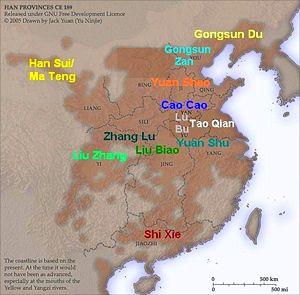
La période désignée sous le nom de Fin de la dynastie Han, ou Fin de la dynastie des Han orientaux va de 184 à 220, ce qui correspond à peu près au règne de Han Xiandi, le dernier empereur de la dynastie Han. Pendant cette période, les institutions de l'empire des Han, largement affaiblies au cours des décennies précédentes, s'effondrent à la suite du contrecoup de la révolte des turbans jaunes et à l'usurpation du pouvoir par le seigneur de guerre Dong Zhuo. Le pays éclate littéralement en une mosaïque de principautés, gérées par des seigneurs de guerre, dont la plupart sont des membres de la cour des Han. Avec le temps et après de nombreuses victoires, Cao Cao, un de ces seigneurs de guerre, réunifie petit à petit l'empire, en agissant officiellement au nom de l'empereur Xiandi. Mais dans les faits, c'est Cao qui tient les rênes du pouvoir. Sa tentative de reconstituer l'empire des Han est mise en échec en 208/209, lorsqu'il est vaincu à la bataille de la Falaise rouge par l'alliance de deux autres seigneurs de guerre, Sun Quan et Liu Bei. Dès lors, le nord de la Chine est entre les mains de Cao, pendant que Sun et Liu se partagent le sud.